Daniel Stenberg

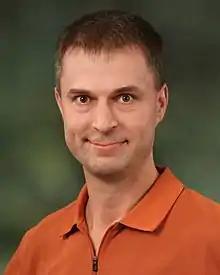
Daniel Stenberg in 2015

Magnus Daniel Stenberg is a Swedish developer and recipient of the 2017 Polhem Prize (for a high-level technological innovation or an ingenious solution to a technical problem) for his work on the cURL utility.